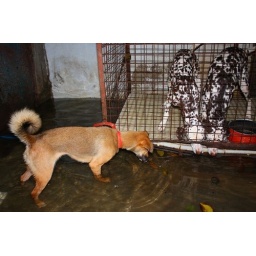
dogs in flooded house in makati city